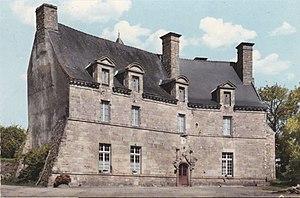
carte postale de château de Kermerien (Saint-Caradec-Trégomel) vers 1950.
Saint-Caradec-Trégomel [sɛ̃ kaʁadɛk tʁegɔmɛl] est une commune française située dans le département du Morbihan, en région Bretagne.